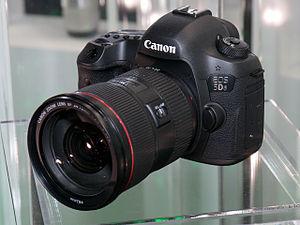
Les Canon EOS 5Ds et 5Ds R sont deux appareils photographiques reflex numériques plein format de 50,6 mégapixels fabriqués par Canon, annoncés en février 2015 et commercialisés à partir de juin 2015. Le 5Ds R se distingue par l'absence de filtre passe-bas. Ces appareils détiennent à leur annonce le record de définition pour des boîtiers 24×36.